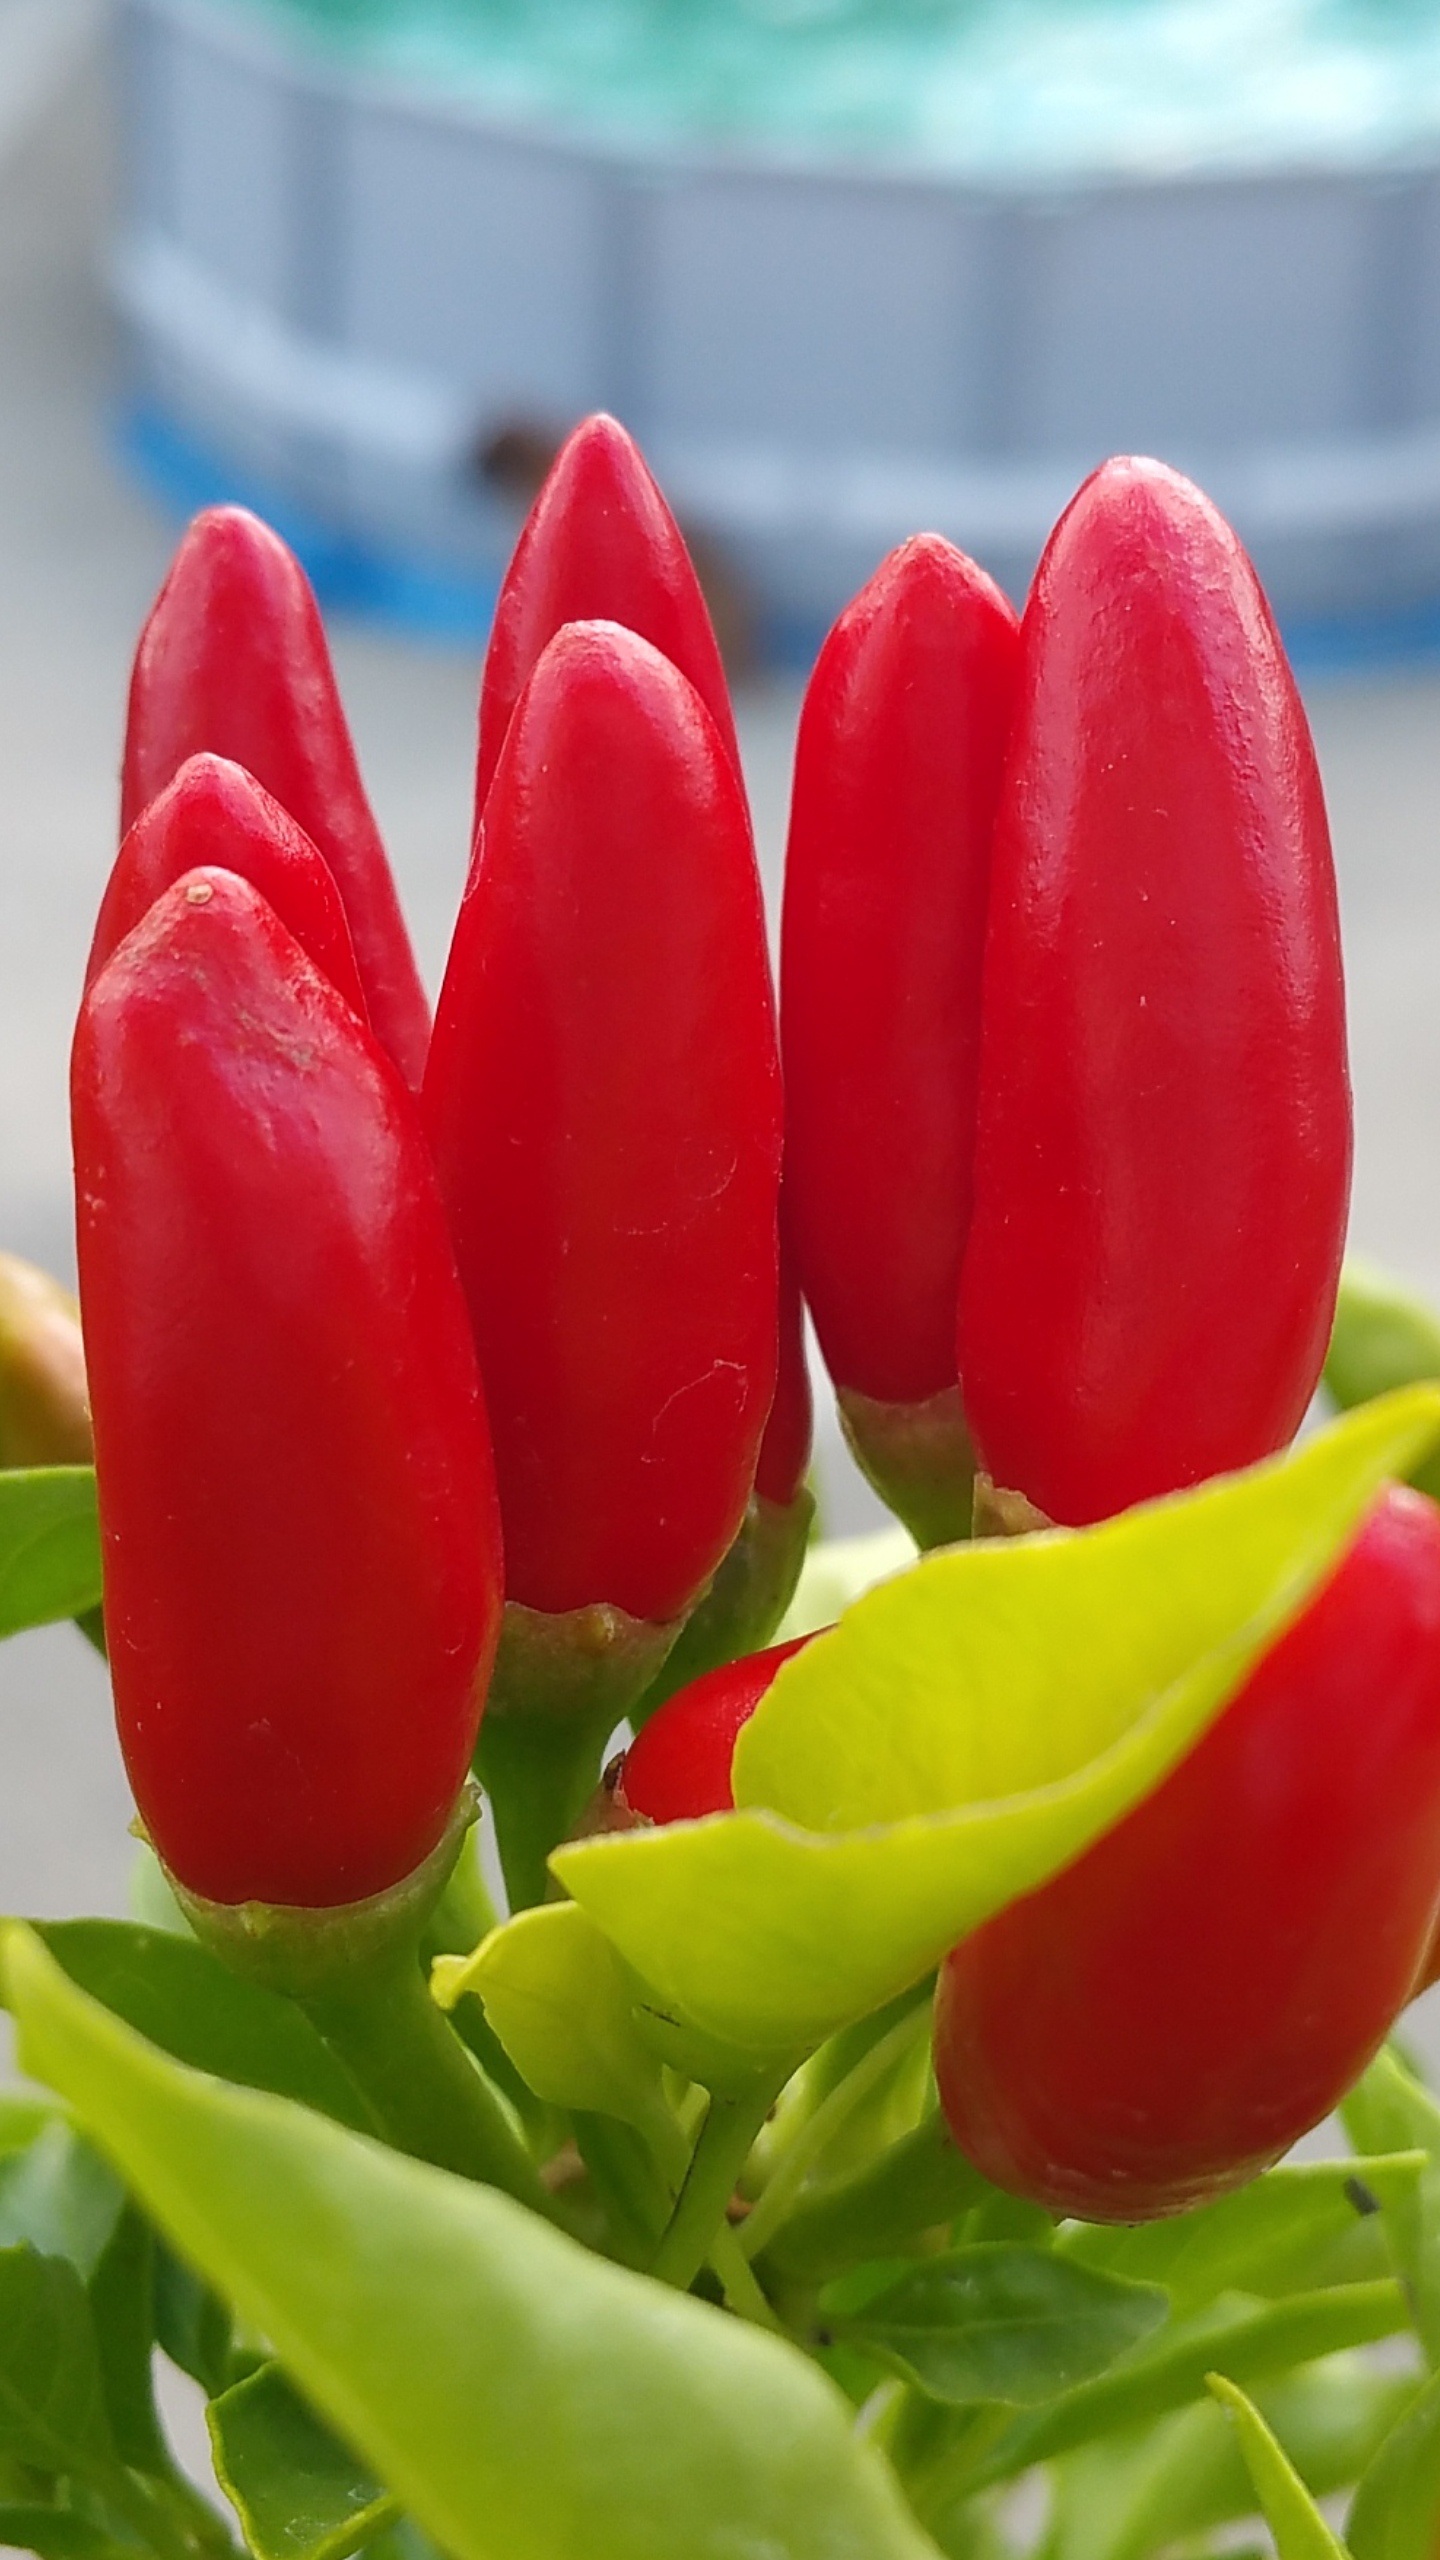
plant, flower, petal, summer, tulip, food, red, produce, kitchen, colorful, eat, vegetale, vegetables, spicy, edible, flowering plant, alimentari, chili pepper, chilli peppers, land plant, bell peppers and chili peppers